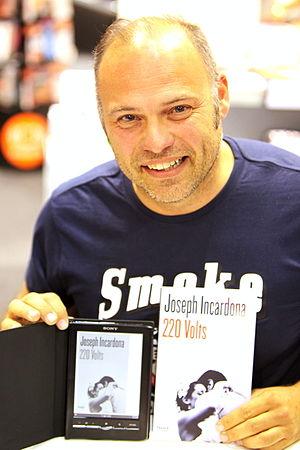
Une liseuse est un appareil mobile conçu principalement pour lire des livres numériques. L'appareil est doté d'un écran pour la lecture et permet le stockage des publications numériques et la création d'une bibliothèque numérique.
Joseph Incardona, né en février 1969 à Lausanne, est un écrivain, scénariste et réalisateur suisse.